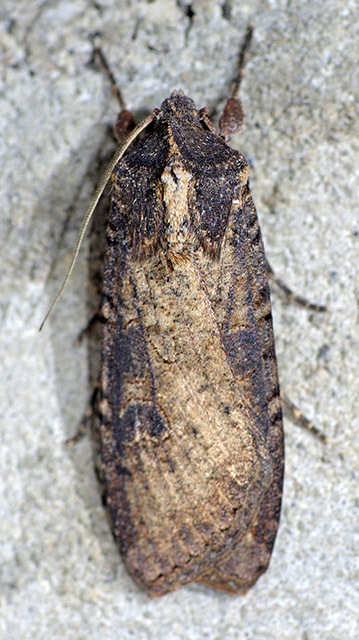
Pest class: cutworms